Buddhist rock carving in Manglawar

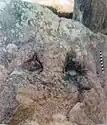
Kalkata -1 Stupa, Manglawar

This site is about five meters above the "Boy's Primary School of Kalkata". This border is in situ and is covered by shrubs and thorny bushes. Deserted stupa remains can be seen on the southeast. Kalkata-1 rocks reveals a figure of Bodhisattva in "lalitasana" in pensive attitude on high "asana". His right leg is folded over the seat, while the left leg hangs down. His right hand rests on the right thigh and the left hand on the left thigh holding a lotus stem. The lower part of the carving is intact while the upper portion is damaged. No details of dress and jewelry are visible due to thick layer of patina over the rock.